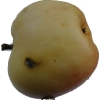
Label: Apple 14